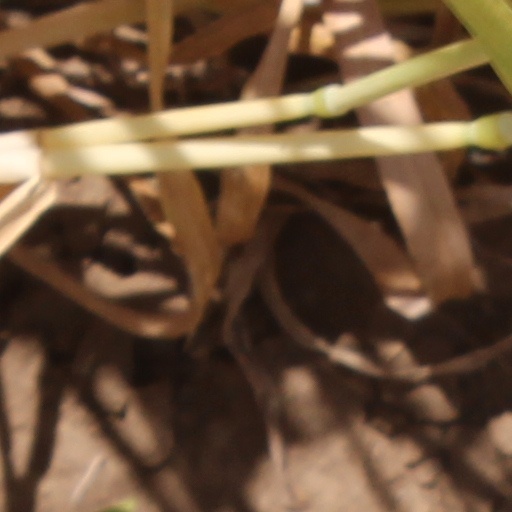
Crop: wheat